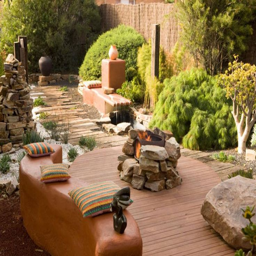
learn how to add some flair to your garden and backyard .